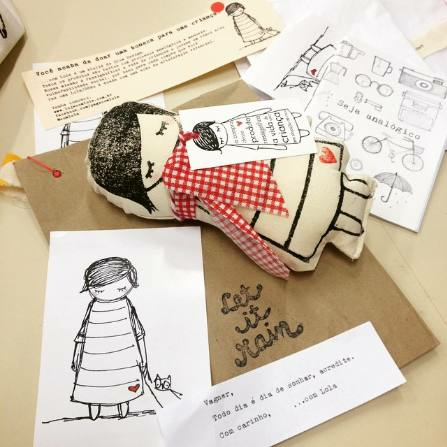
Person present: No